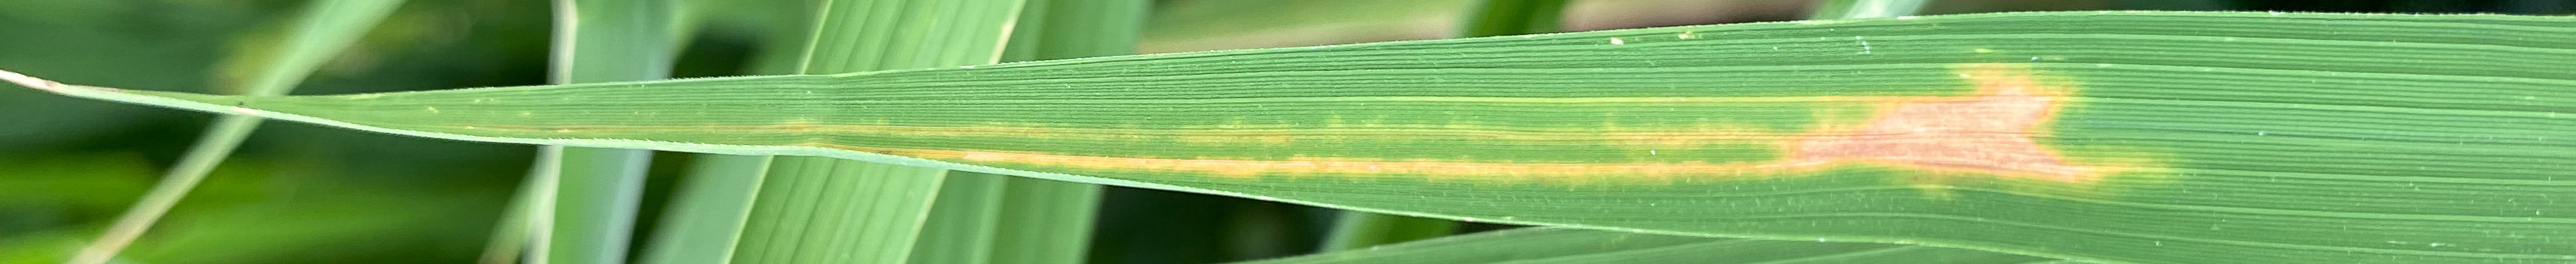
Nhãn: K